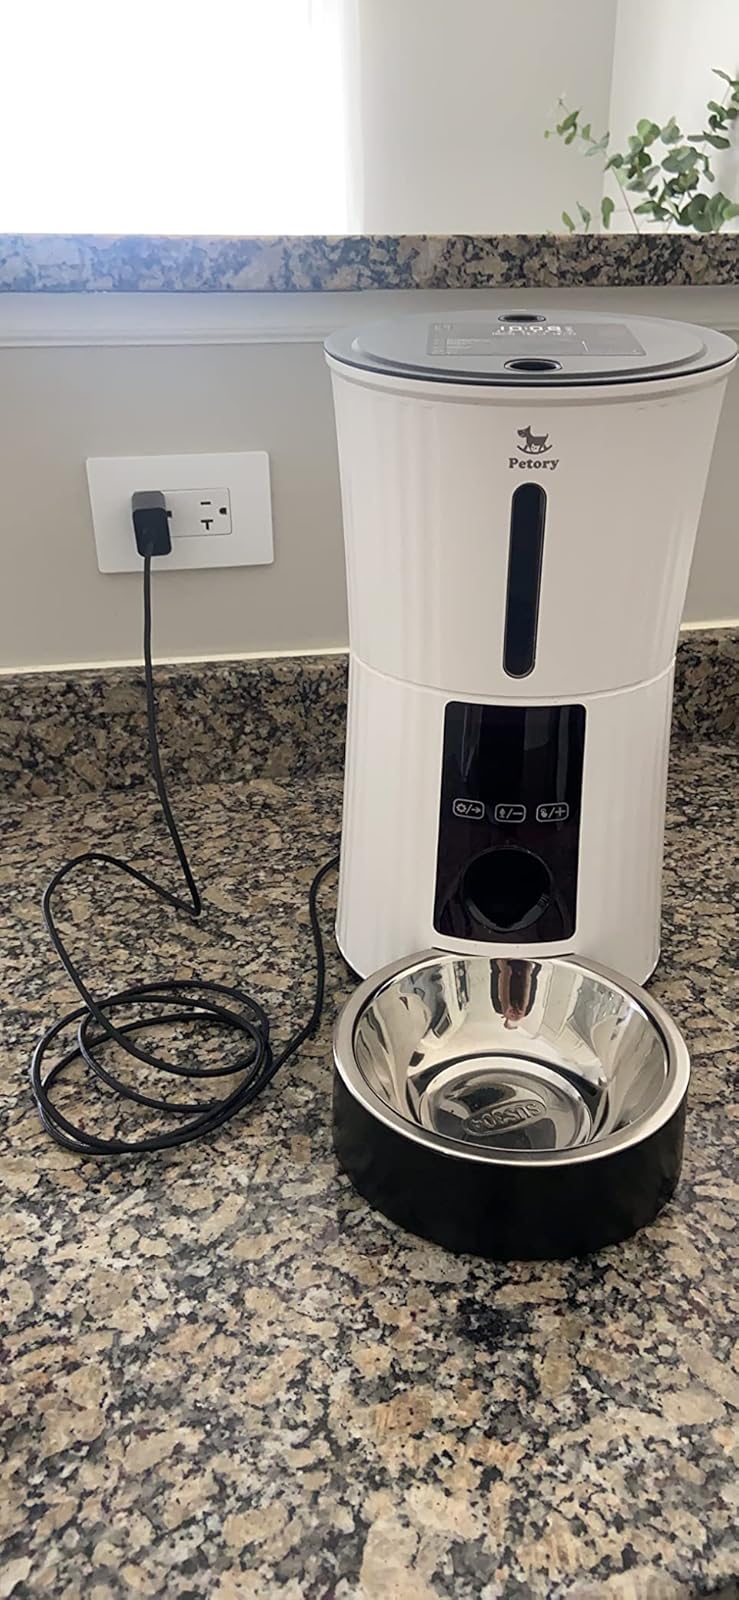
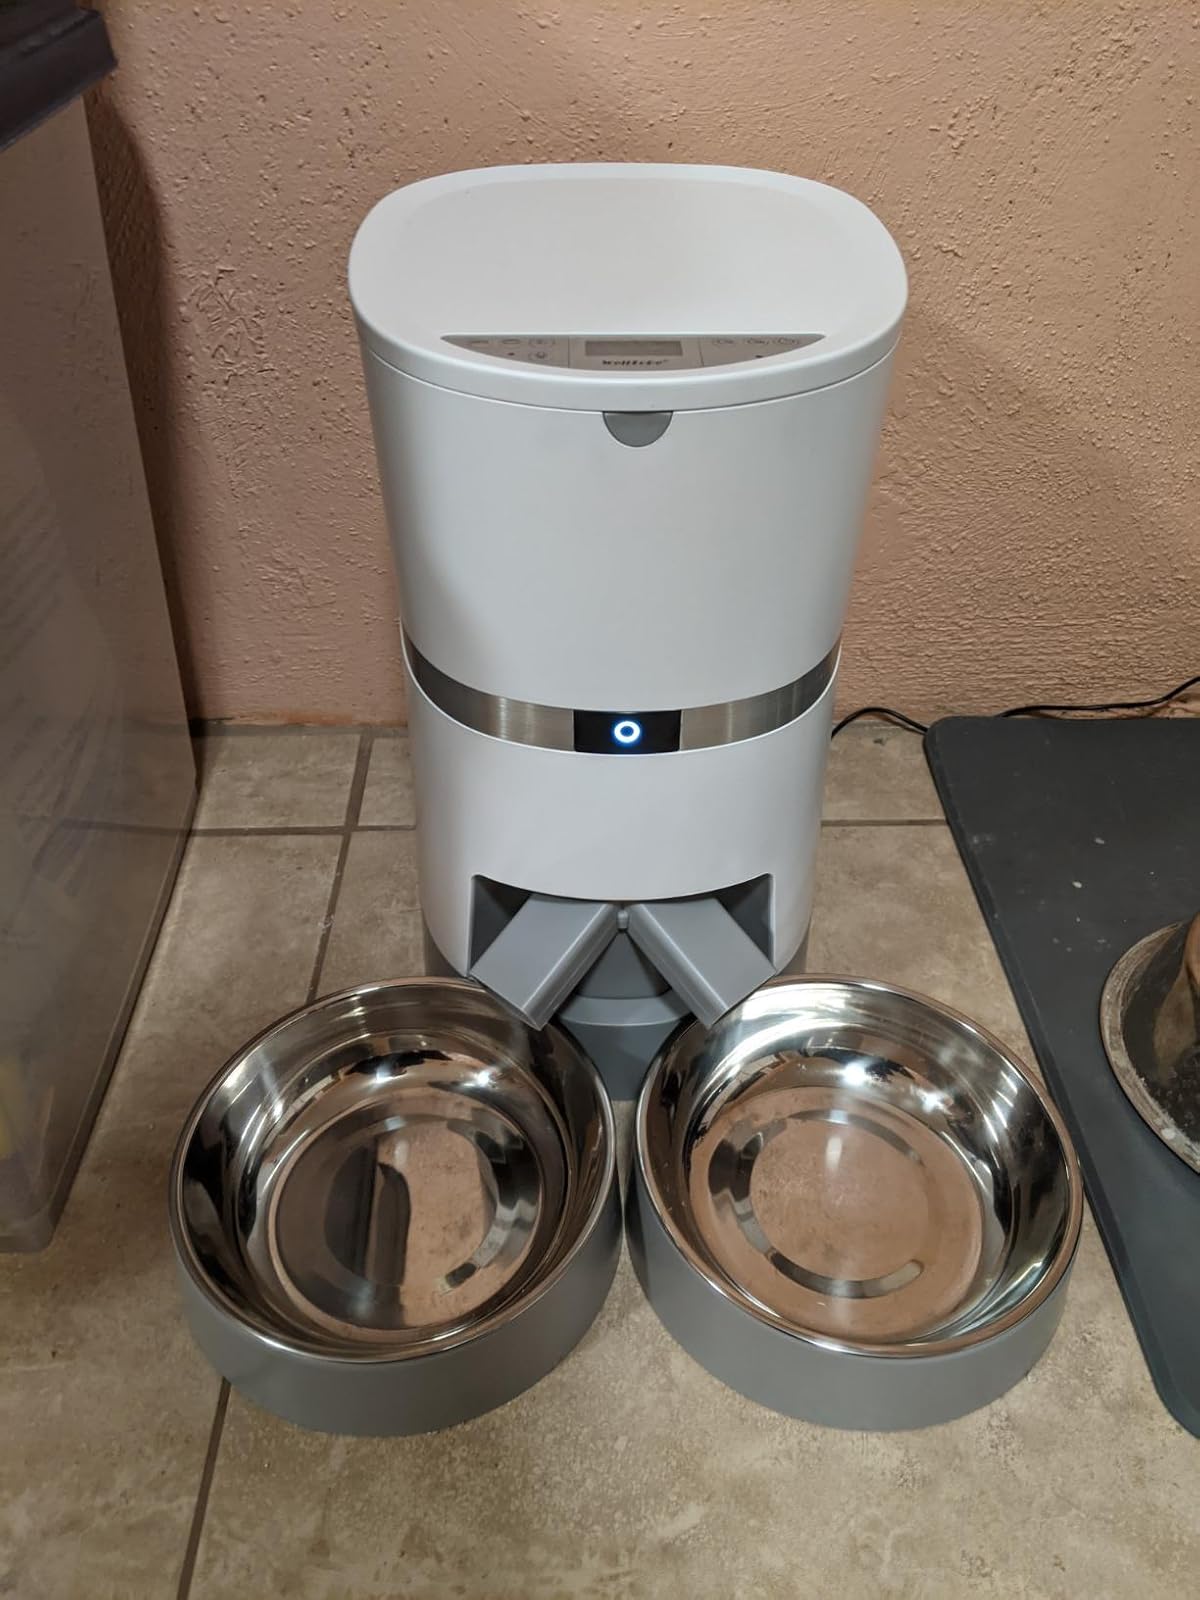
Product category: items_feeder
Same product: no